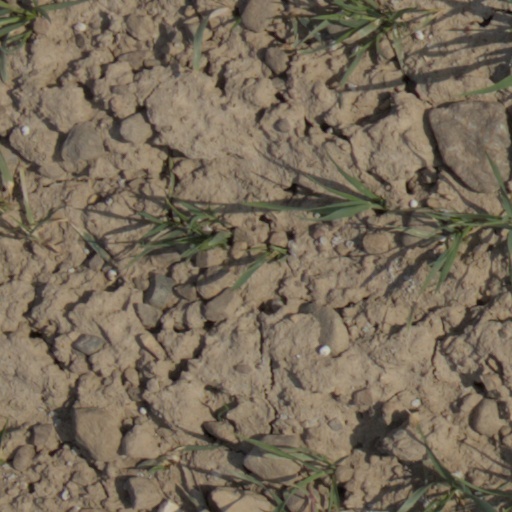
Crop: wheat